List of United States Supreme Court cases, volume 18

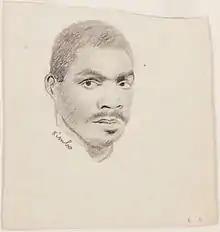
Kimbo, one of 36 men aboard "La Amistad", c. 1839–1840

"La Amistad" 18 U.S. (5 Wheat.) 385 (1820) was a 19th-century two-masted schooner, owned by a Spaniard living in Cuba. It became renowned in July 1839 for a slave revolt by Mende captives. The ship was eventually taken into American custody in New Orleans. Spain requested President Martin Van Buren to return the African captives to Cuba under a treaty. Litigation followed. Because of issues of ownership and jurisdiction, the case gained international attention. The case was decided by the Supreme Court of the United States in favor of the Mende, restoring their freedom. It became a symbol in the United States in the movement to abolish slavery.